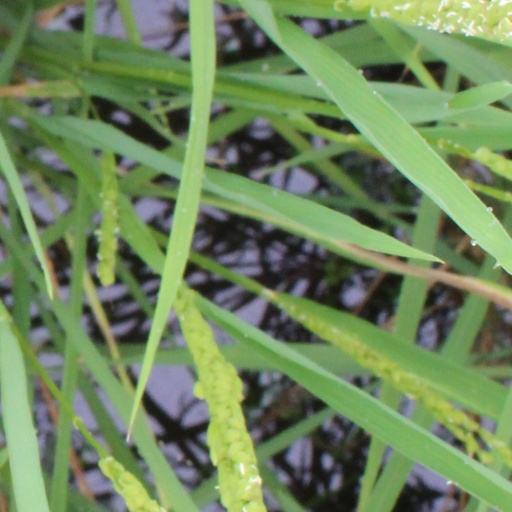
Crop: rice